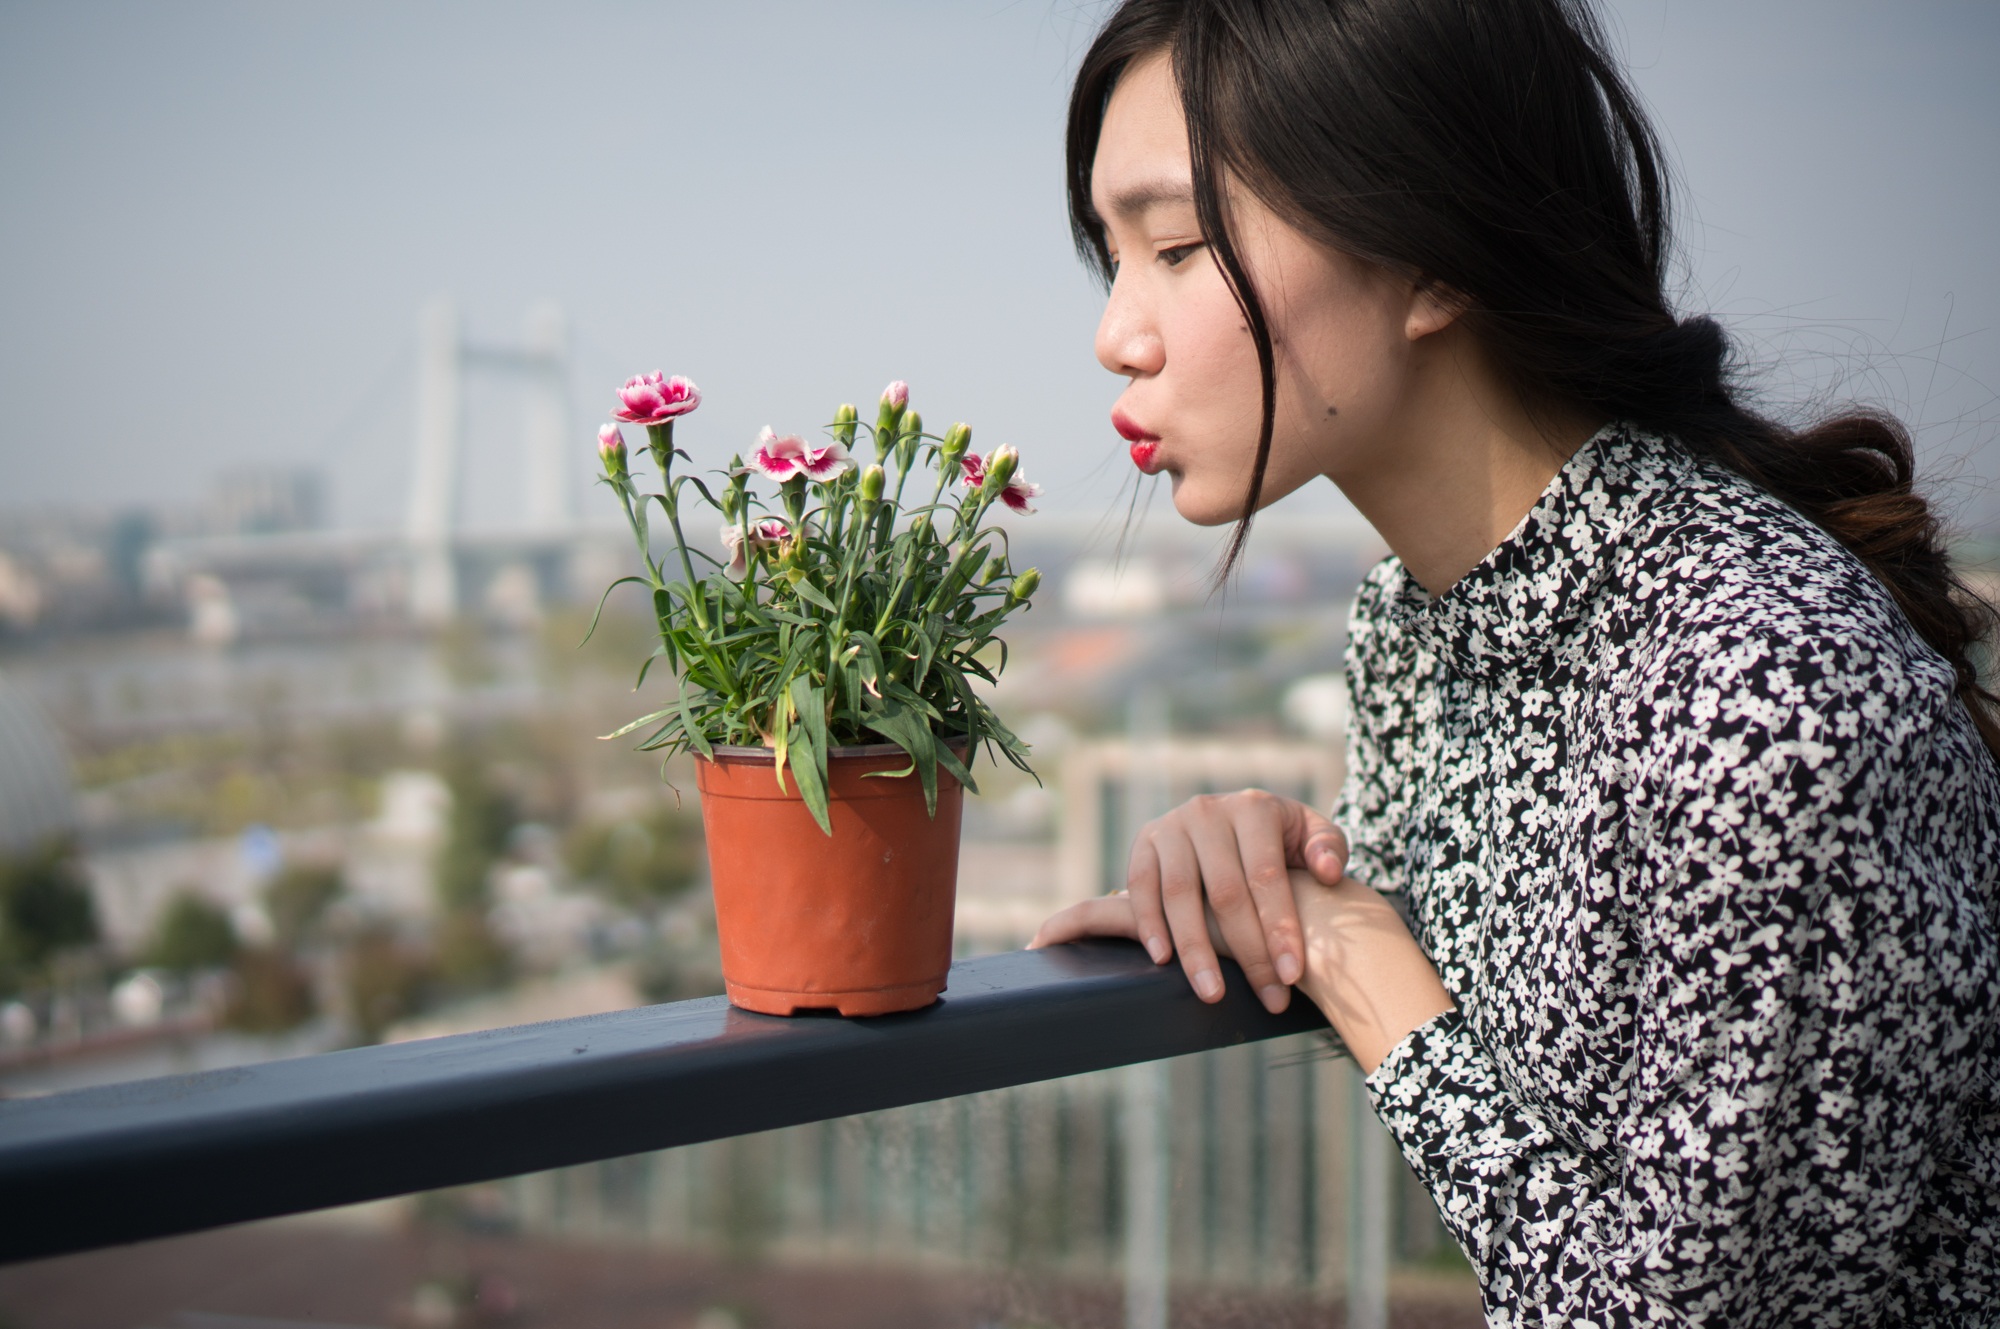
person, woman, photography, flower, portrait, spring, romance, asia, dress, photograph, beauty, floristry, photo shoot, portrait photography